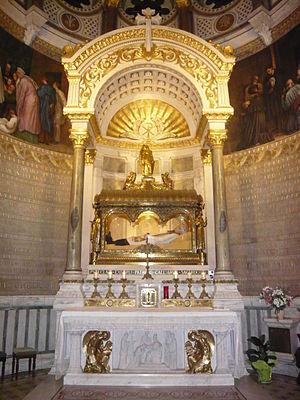
Chasse du Saint Curé d'Ars
La basilique d'Ars est une basilique située en France sur la commune d'Ars-sur-Formans dans le département de l'Ain en région Auvergne-Rhône-Alpes.
Jean-Marie Vianney, dit le Curé d'Ars ou le saint Curé d'Ars, né le 8 mai 1786 à Dardilly, et mort le 4 août 1859 à Ars-sur-Formans, est un prêtre catholique français vénéré par l'Église.
Louis Castex, né le 2 décembre 1868 à Saumur et mort le 13 juillet 1954 à Paris, est un sculpteur français.